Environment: real
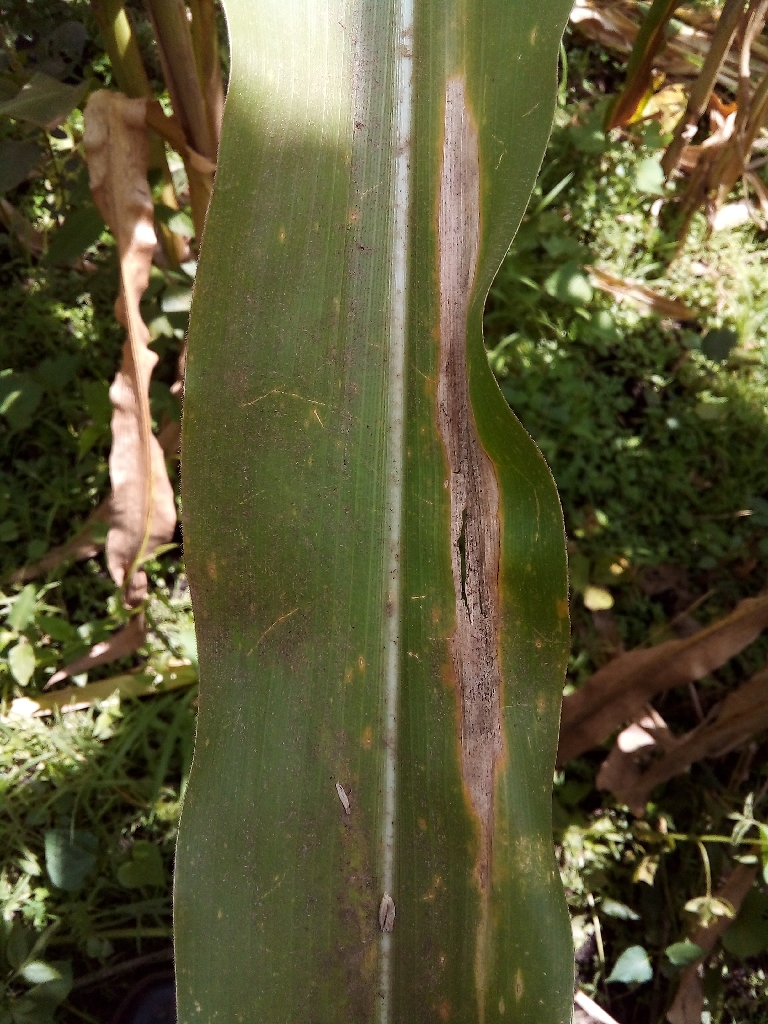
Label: northern_corn_leaf_blight